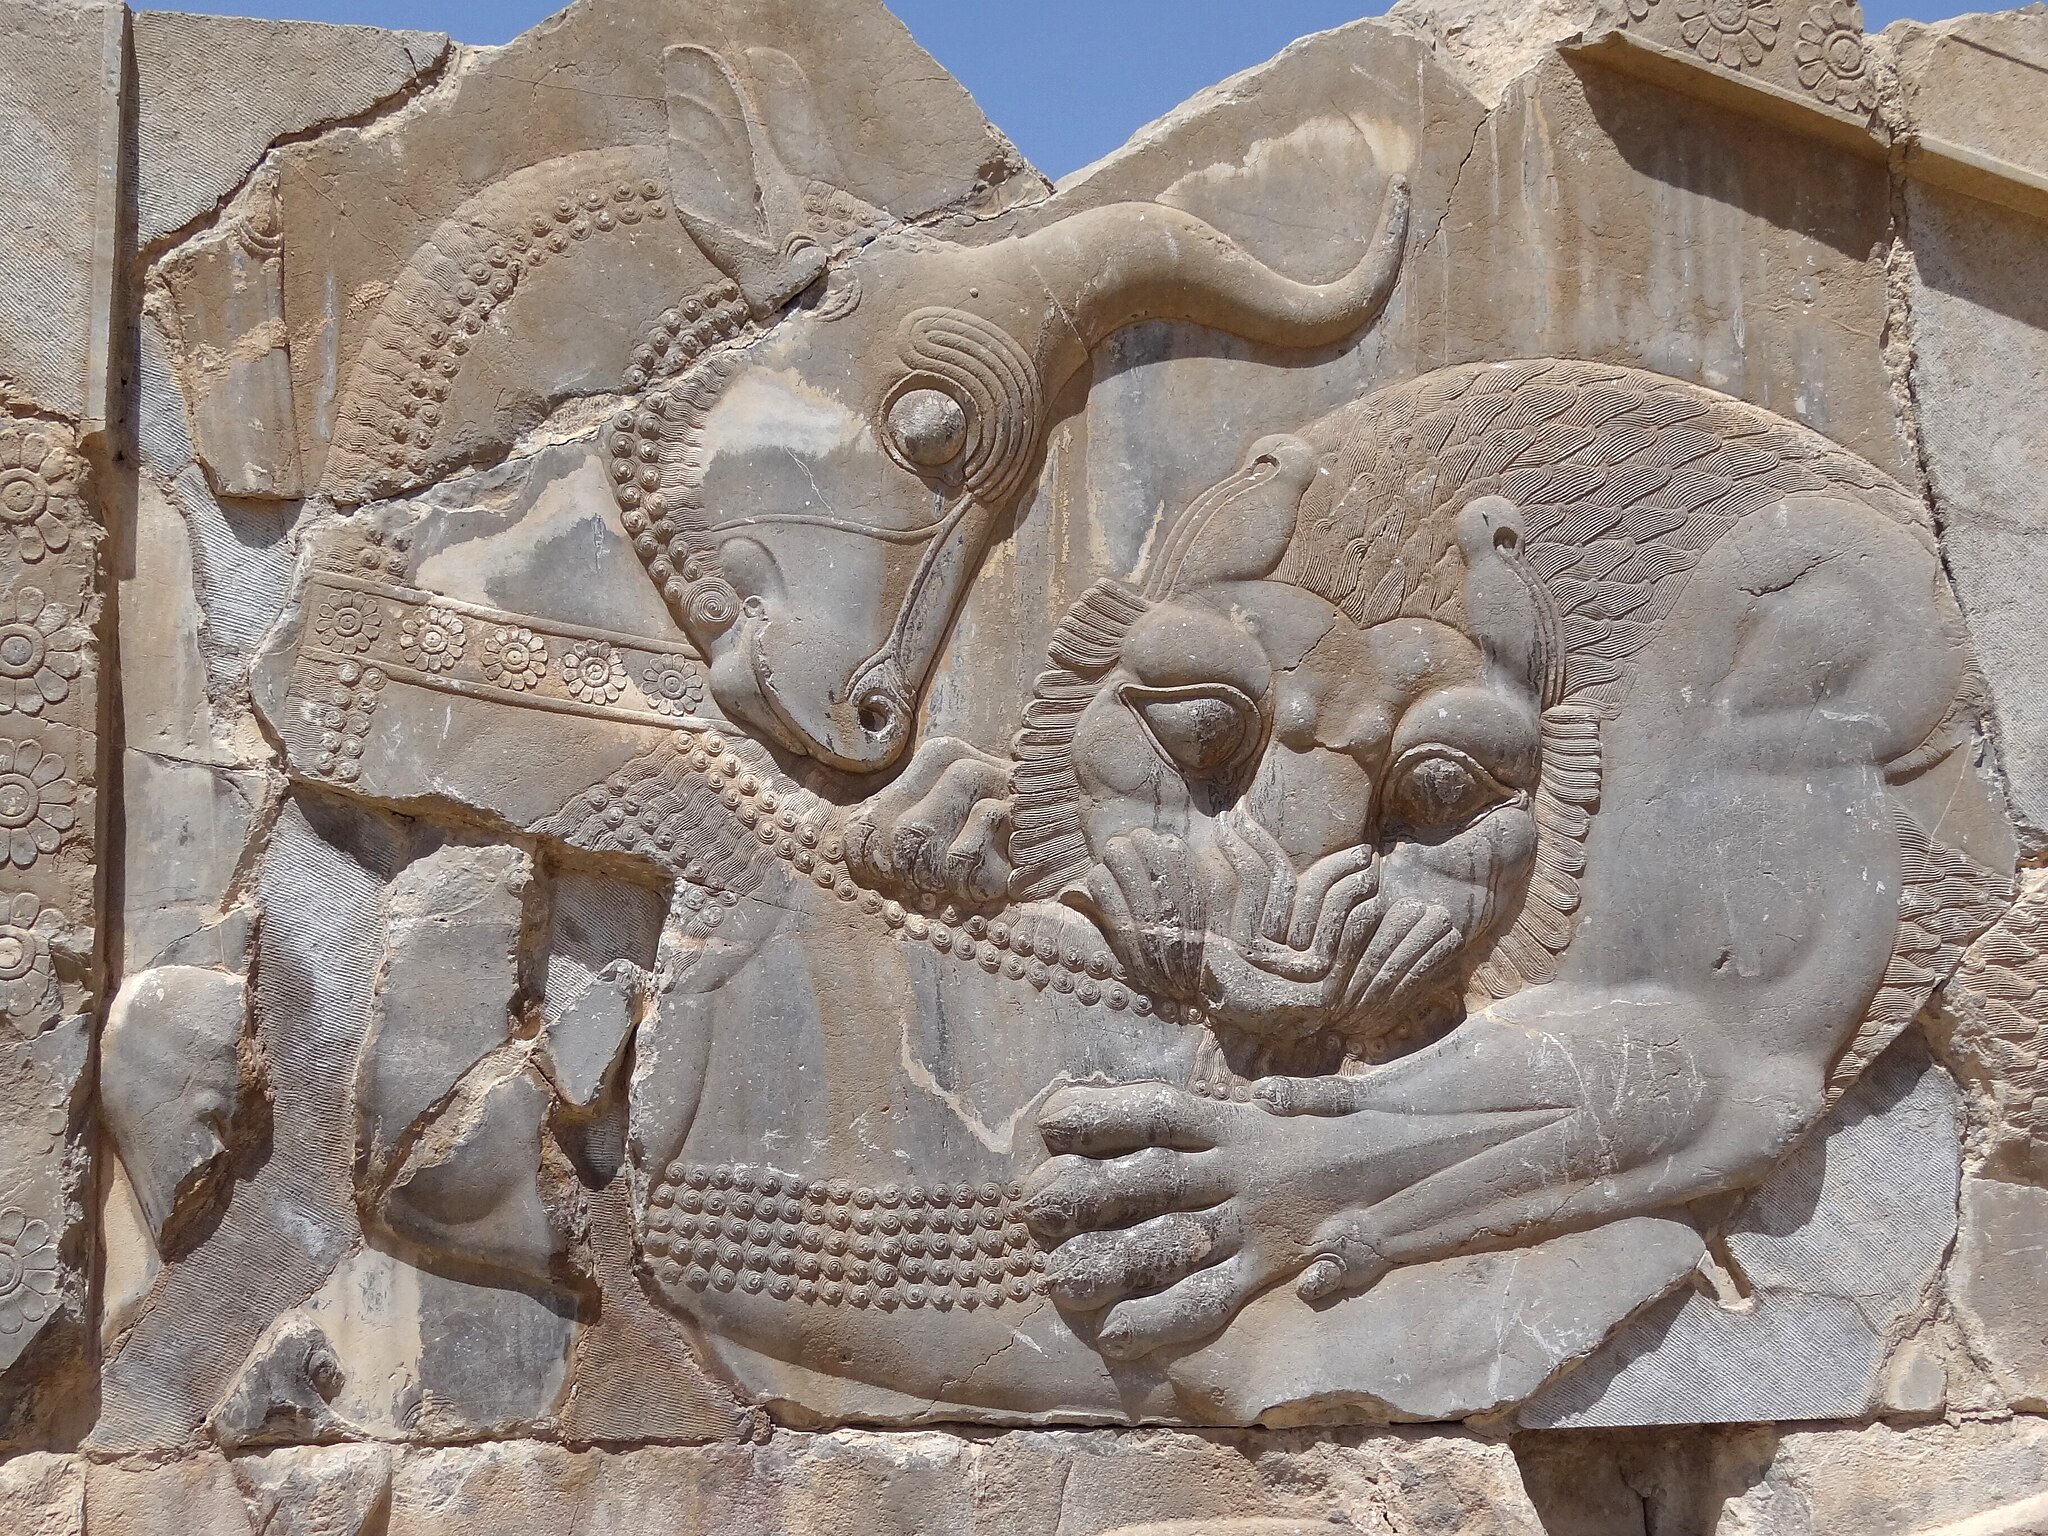
Title: Bas-Relief of Lion Attacking Bull - Persepolis - Central Iran (7427804180)
Description: Bas-Relief of Lion Attacking Bull - Persepolis - Central Iran
Date: 2012-06-19 00:44
Categories: Taken with Sony DSC-HX100V, Flickr images reviewed by File Upload Bot (Magnus Manske), Photographs by Adam Jones, 2012 in Persepolis, Lion attacking a bull, Persepolis, Eastern staircase of Hadish